Seattle Central College

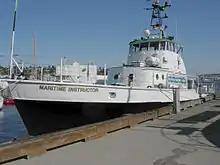
The Seattle Maritime Academy operated ship Maritime Instructor

Seattle Central College's Seattle Maritime Academy provides students aspiring to enter the U.S. Merchant Marine with STCW training, through two different programs, each requiring about one year to complete. The Marine Deck Technology program teaches skills designed to prepare students to qualify for an Able Seaman–Special rating, while the Marine Engineering Technology program prepares students to qualify as a marine electrician or junior engineer. Both programs culminate in a 60-day at-sea internship aboard a large commercial ship. The academy operates its own 82-foot vessel, "Maritime Instructor" (formerly USCGC "Point Divide"), for instructional purposes.